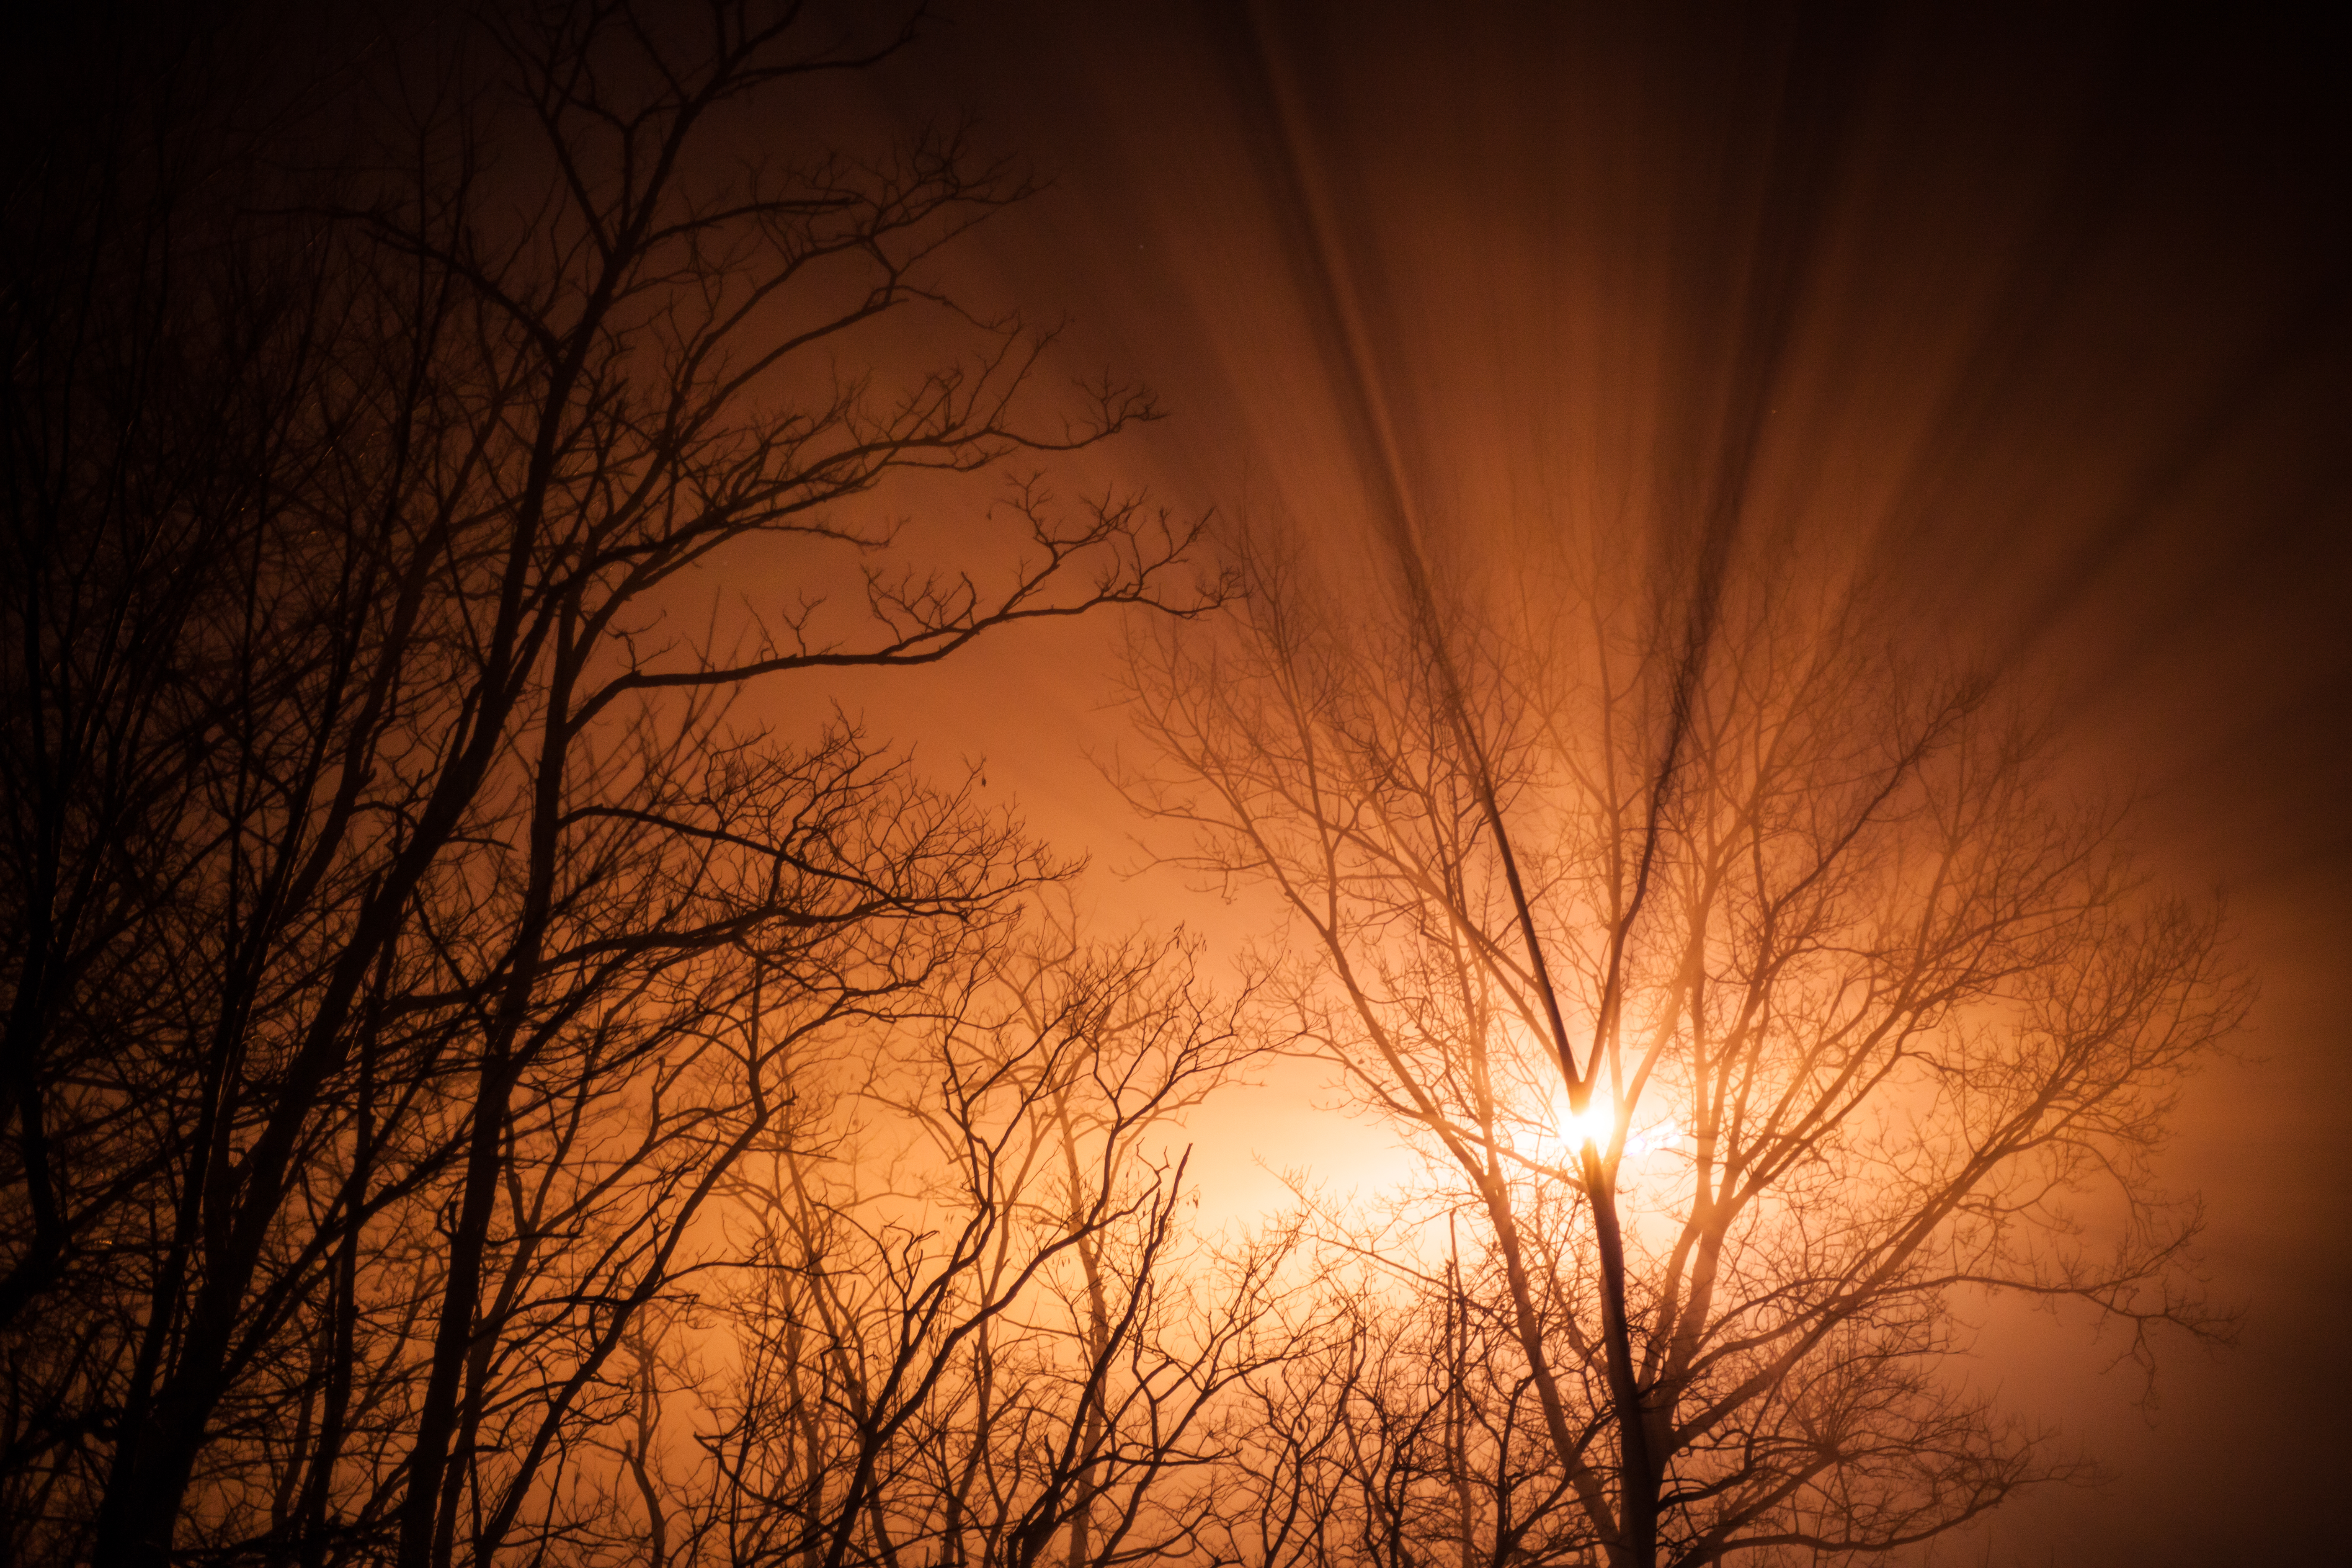
tree, nature, branch, light, sky, sun, sunrise, sunset, sunlight, morning, dawn, atmosphere, dusk, evening, orange, darkness, trees, branches, astronomical object, ray of sunshine, atmospheric phenomenon, woody plant